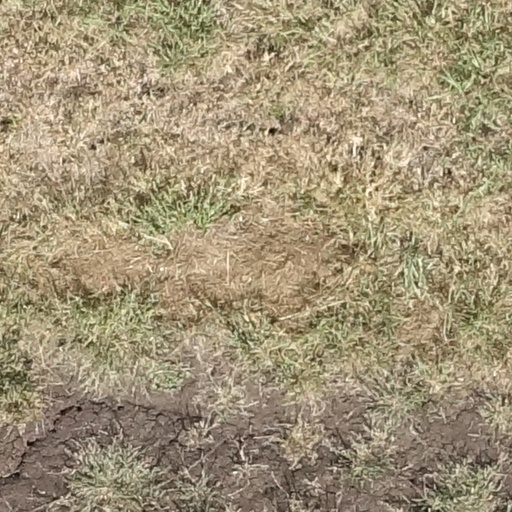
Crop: sorghum